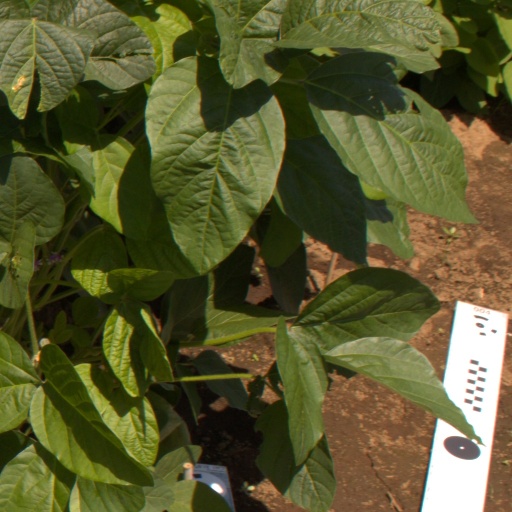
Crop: soybean